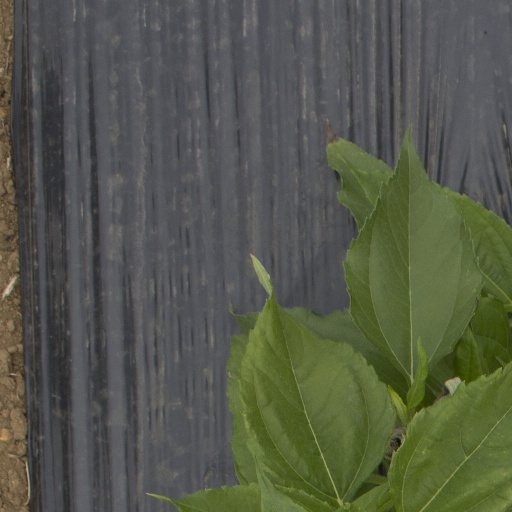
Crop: Jerusalem artichoke